List of World War I Memorials and Cemeteries in Alsace

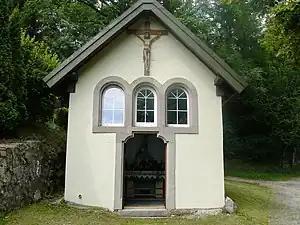
The chapel at Sudelkopf

On the near Hartmannswillerkopf is a memorial to Captain Paul Amic who was killed during the Battle of Hartmannswillerkopf on 21 December 1915. Before the war this peak was known as the Kohlschlag but was renamed "Amic" by the French. He had once said: